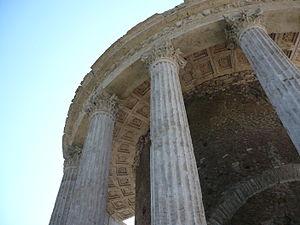
Vesta est la déesse du foyer du peuple romain et, par extension, de la maison et de la famille dans la religion romaine. Sa présence était symbolisée par le feu sacré qui brûlait dans son foyer et ses temples.